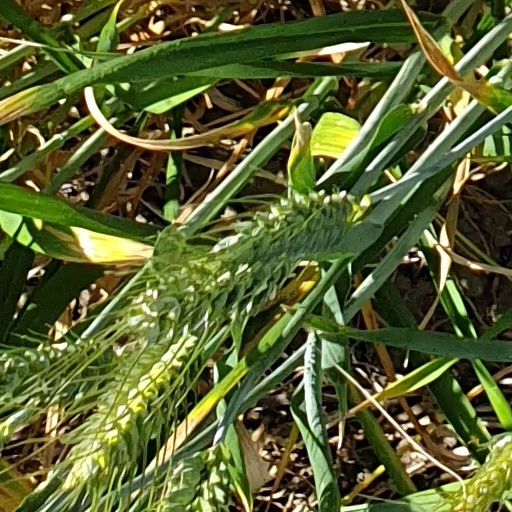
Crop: wheat